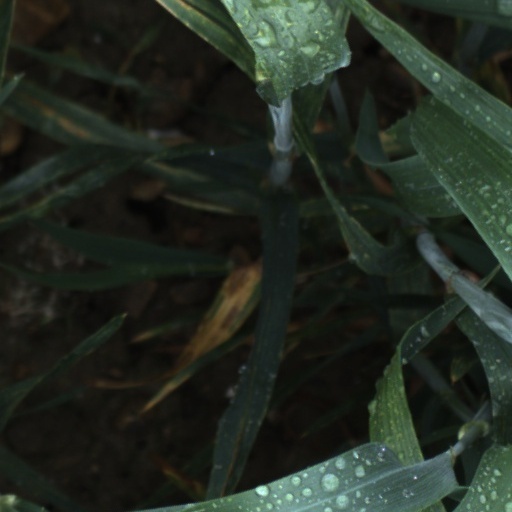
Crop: wheat